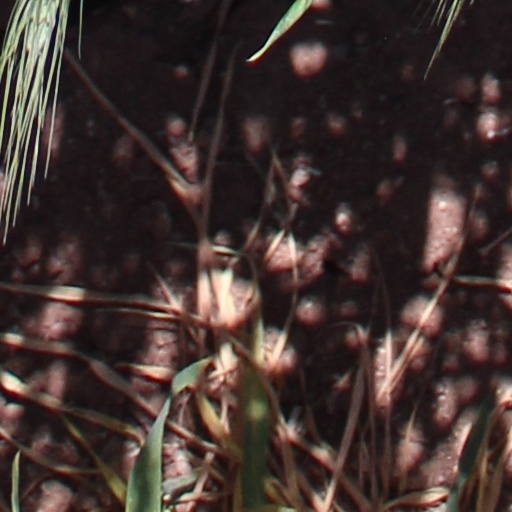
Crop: wheat